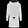
Label: Dress